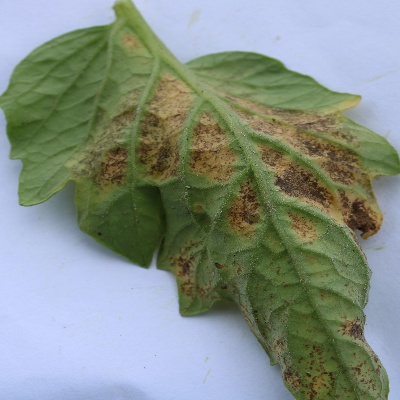
Crop: Tomato
Condition: verticulium wilt